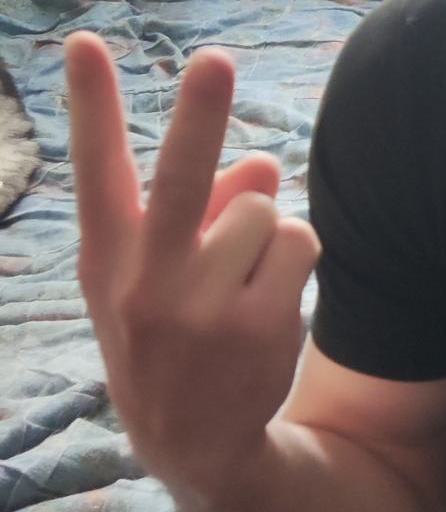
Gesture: peace_inverted